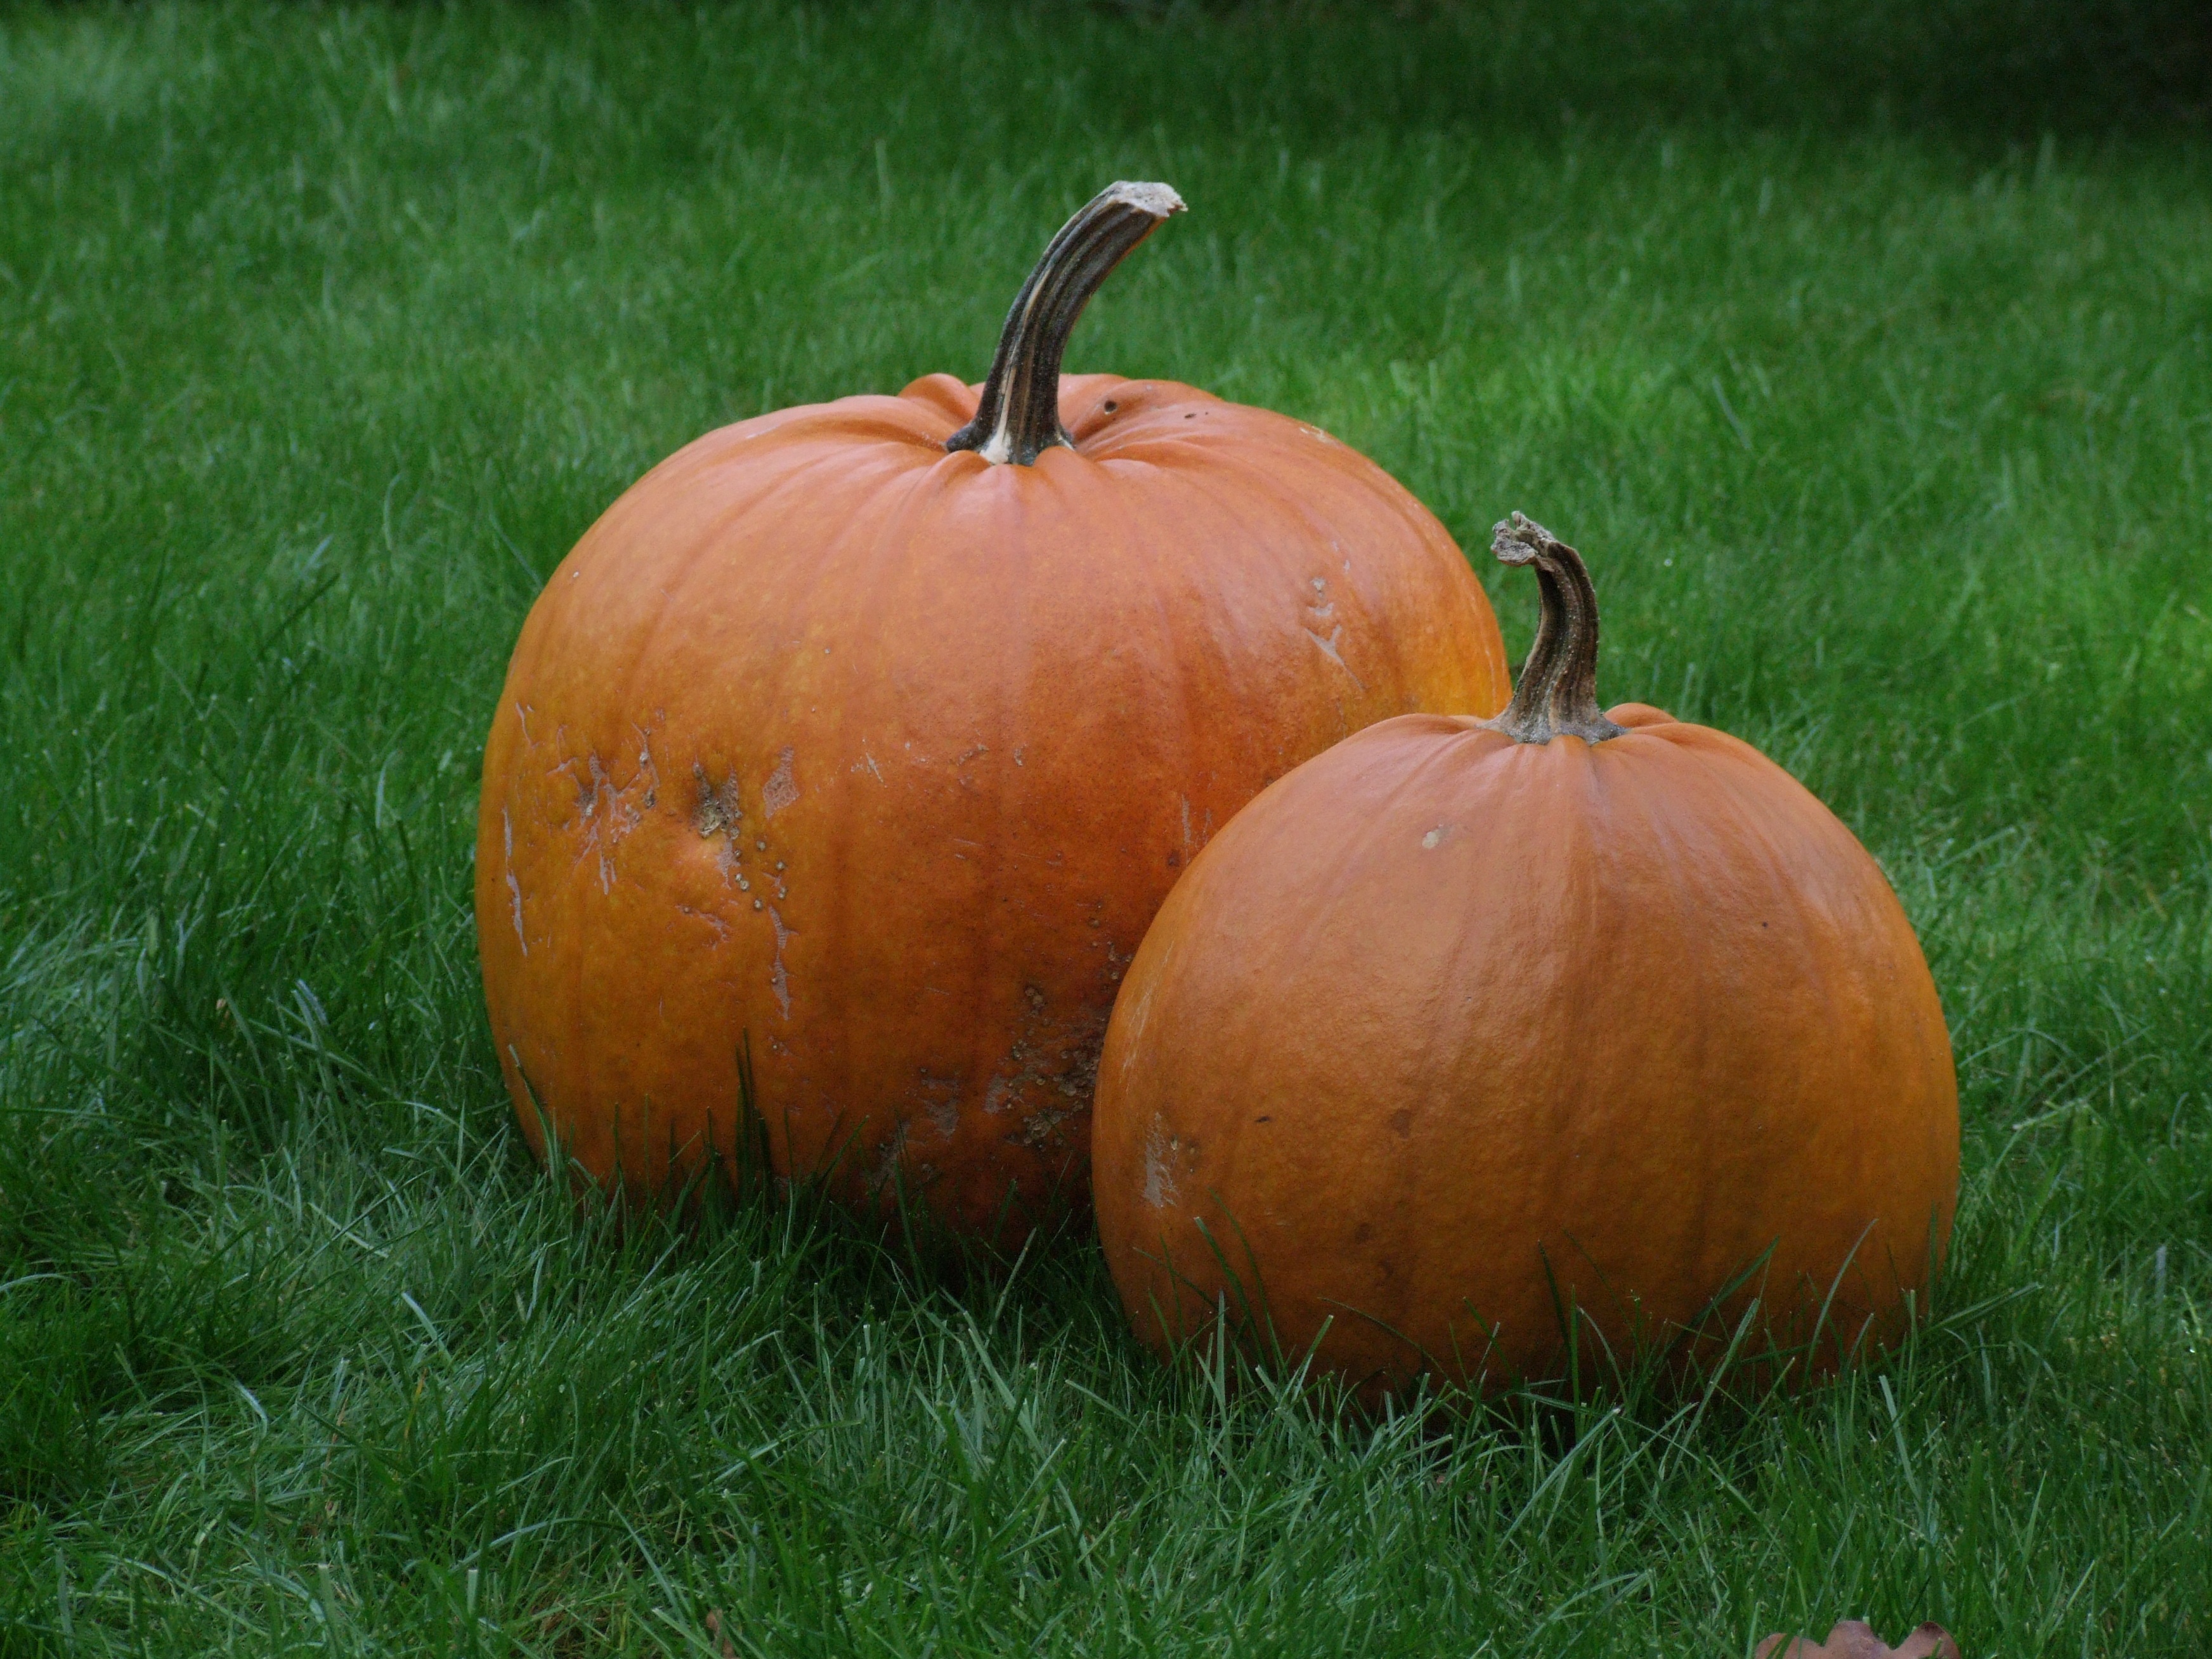
plant, orange, produce, autumn, pumpkin, halloween, soup, gourd, calabaza, cucurbita, carotene, winter squash